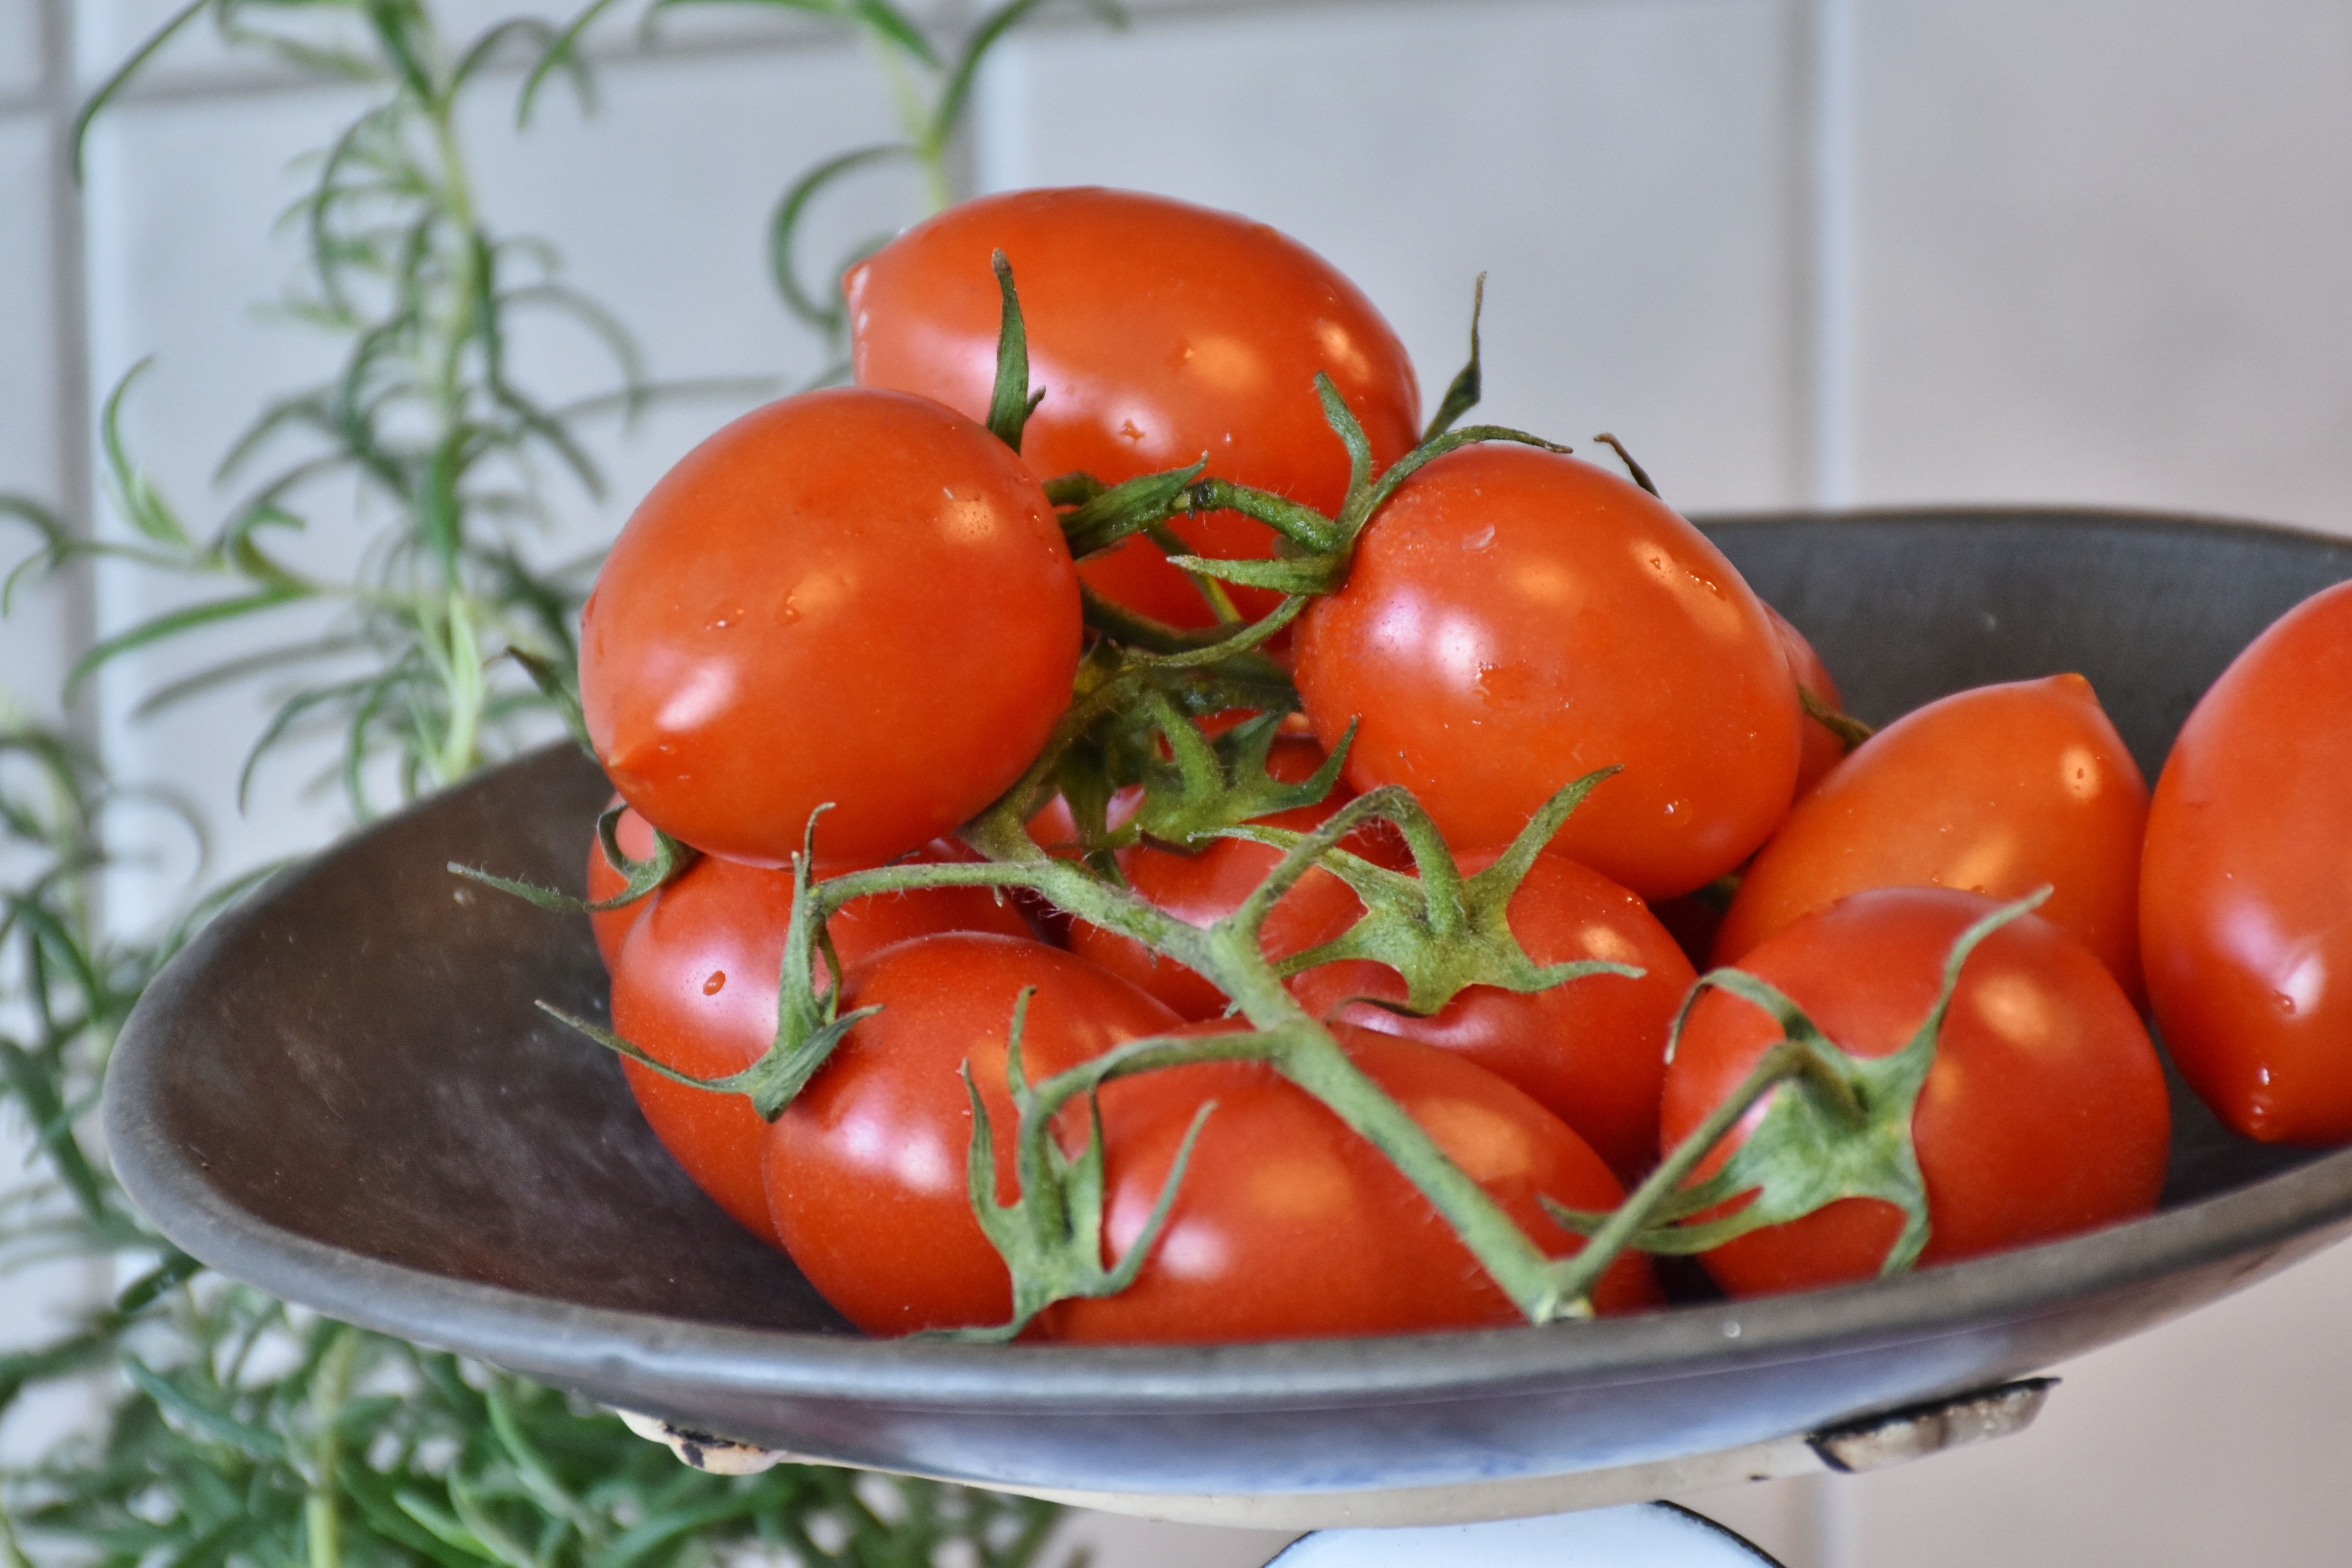
plant, fruit, feed, dish, food, salad, red, produce, vegetable, kitchen, weigh, healthy, eat, tomato, calories, nutrition, vegetables, tasty, vegetarian, horizontal, frisch, enjoy, meatless, flowering plant, land plant, potato and tomato genus